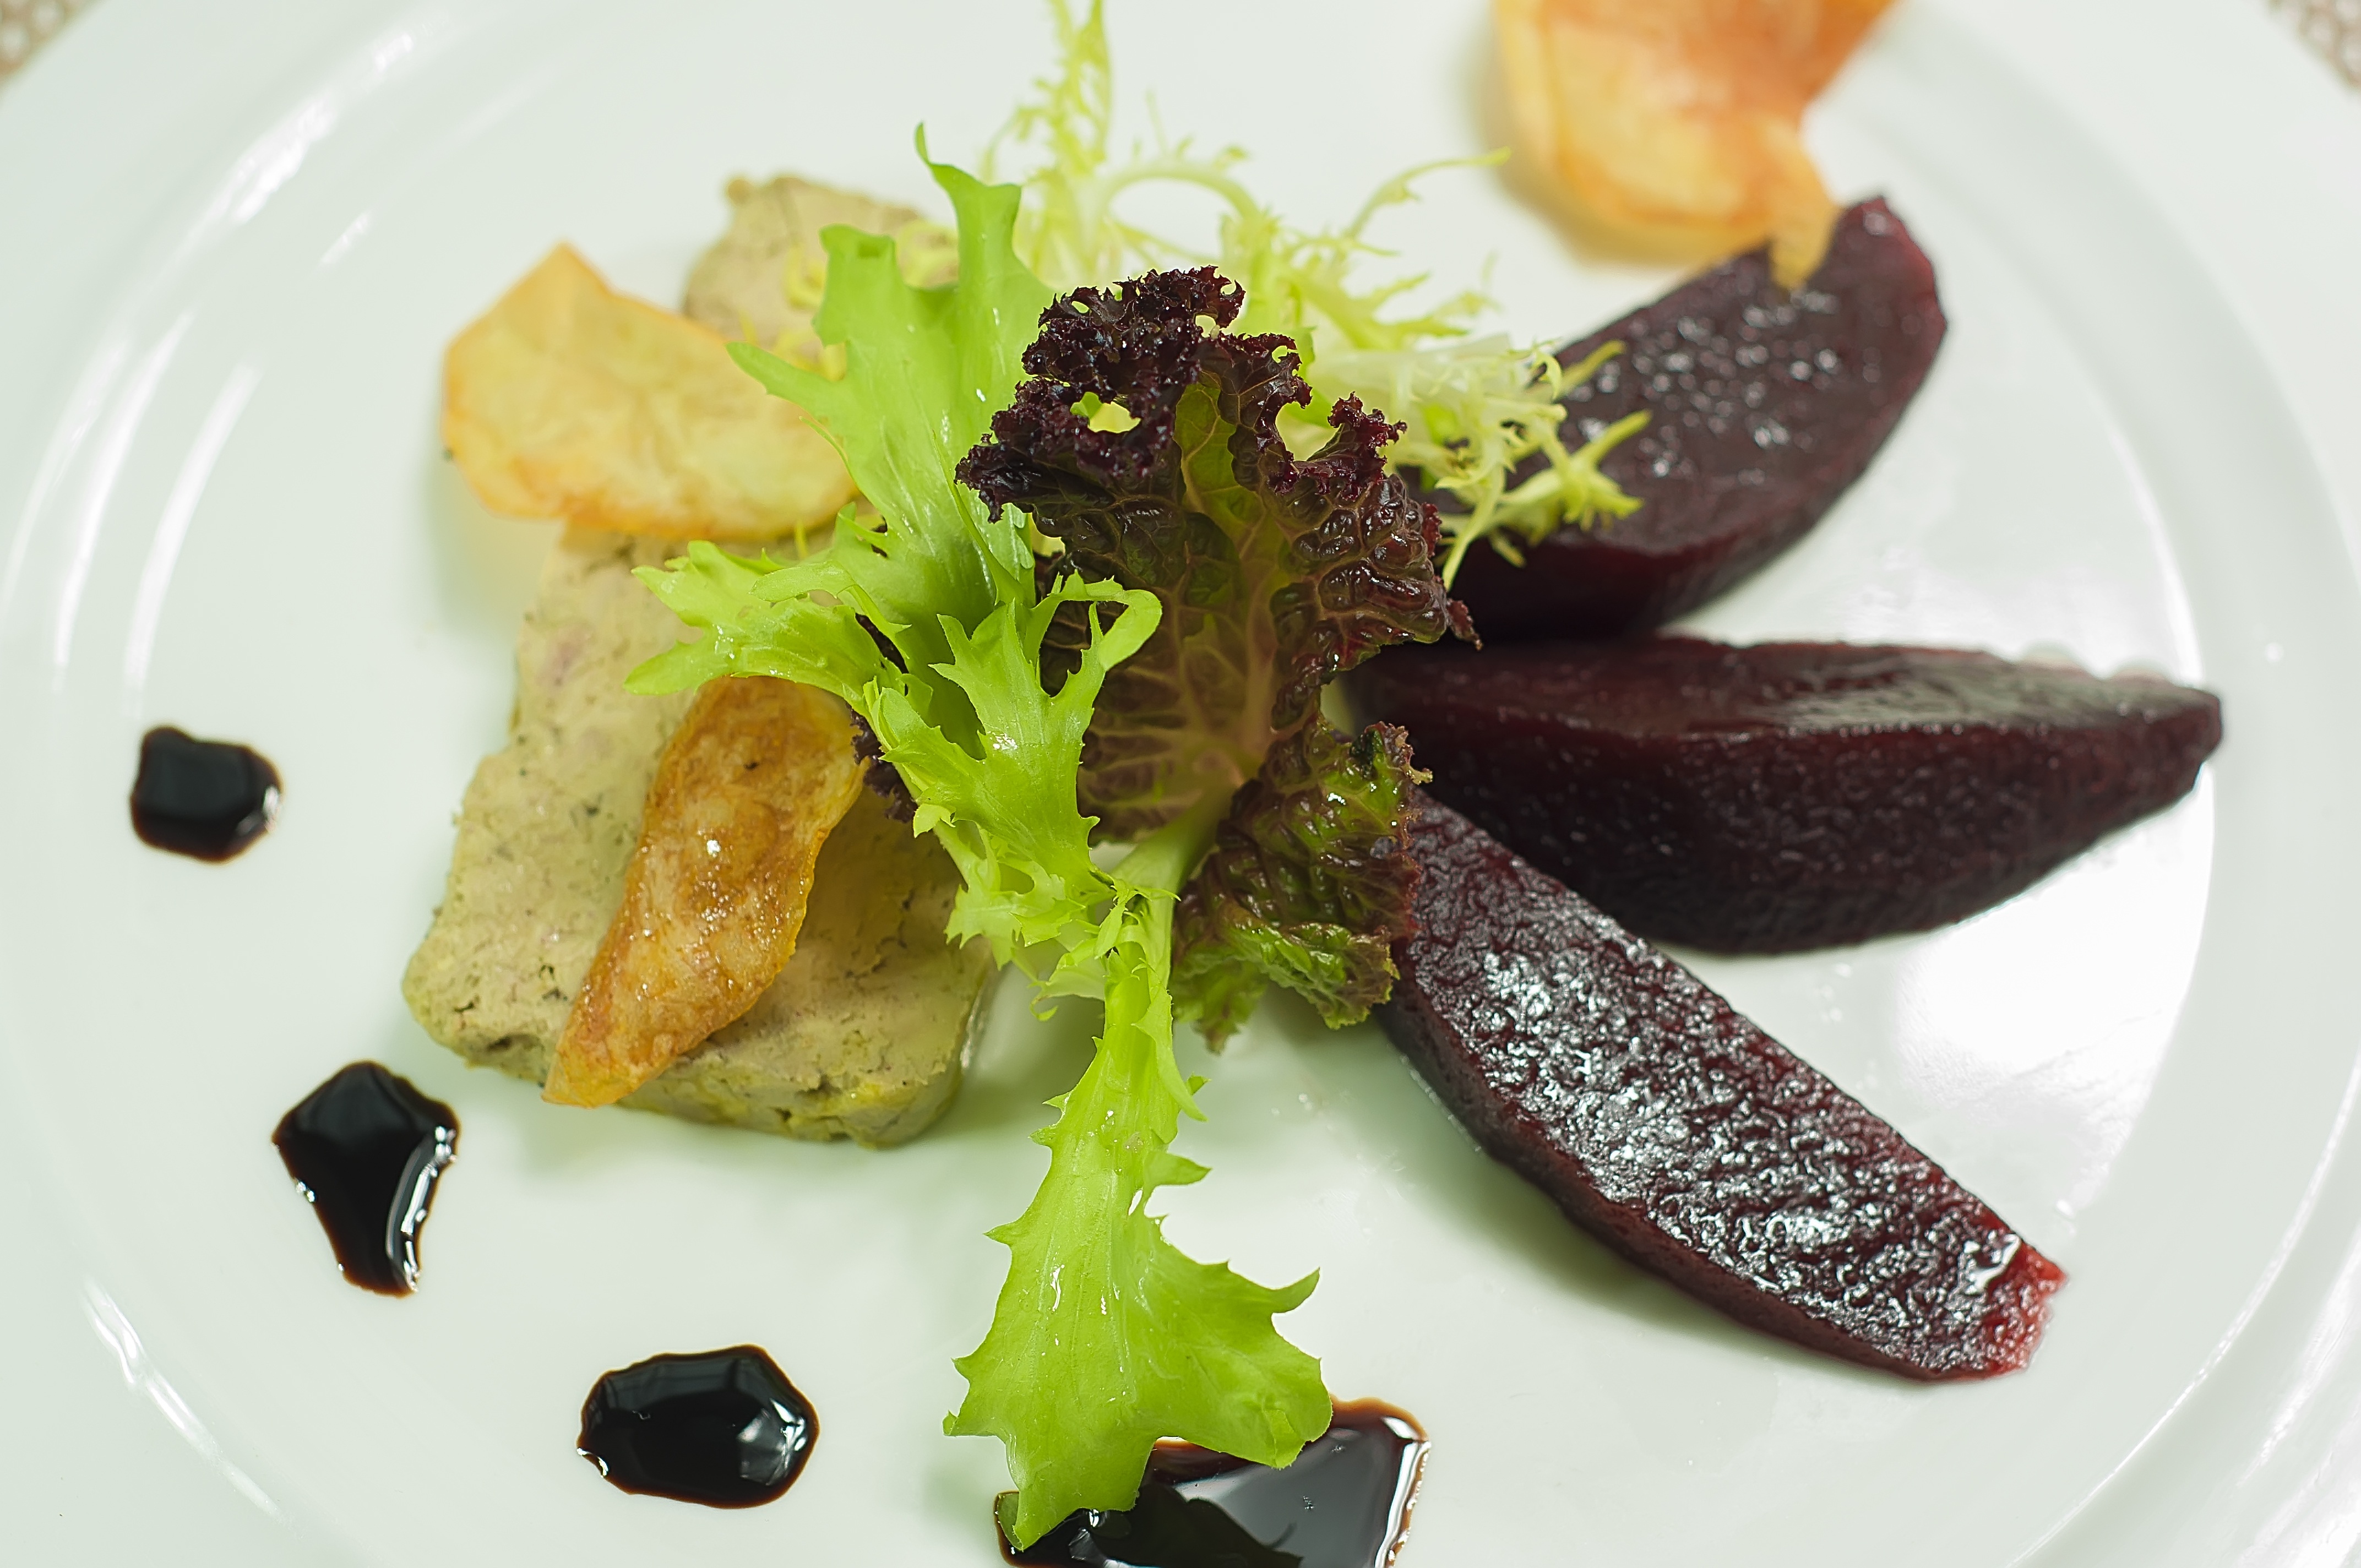
dish, meal, food, produce, vegetable, fish, gourmet, cuisine, western, appetizers, hors d oeuvre